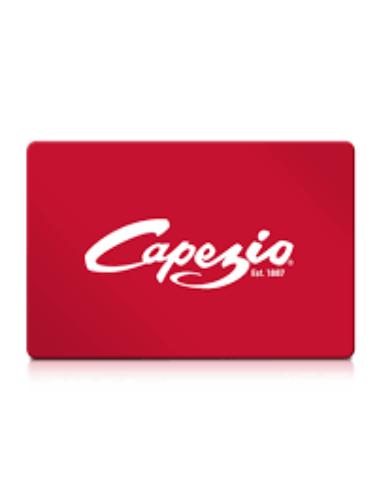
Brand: Capezio
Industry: Clothes